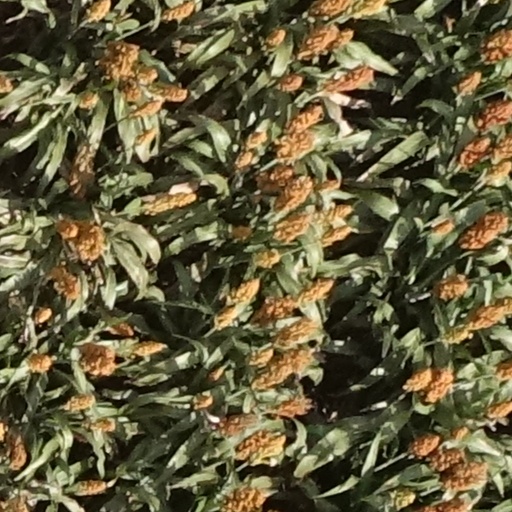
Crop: sorghum